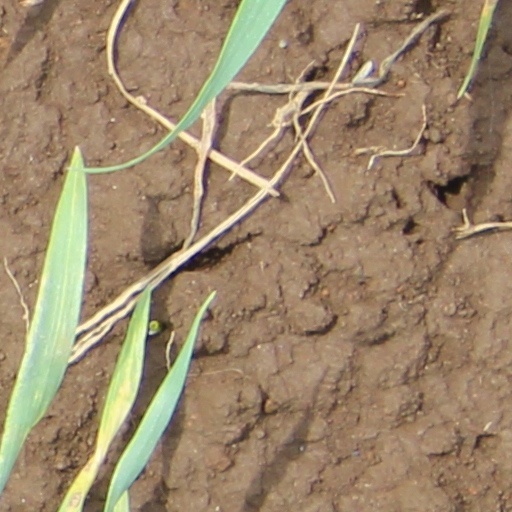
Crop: wheat